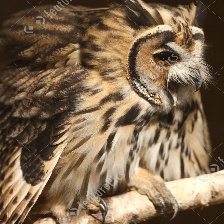
Species: STRIPED OWL
Scientific name: ASIO CLAMATOR
ImageNet parent category: great_grey_owl